43rd Indiana Infantry Regiment

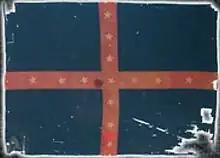
The flag of the 37th Arkansas Infantry Regiment, captured at the Battle of Helena

One of the Confederate regiments involved in Fagan's attack on Hindman Hill during the Battle of Helena was the 37th Arkansas Infantry Regiment, which had previously been the 29th Arkansas. During the Confederate withdrawal, elements of the 43rd Indiana, together with elements of the 33rd Iowa and the 33rd Missouri, managed to capture nearly the entire 37th Arkansas.